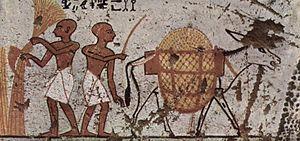
Âne est le nom vernaculaire donné à certaines espèces de mammifères quadrupèdes ongulés de la famille des Équidés, plus petit que le cheval, à longues oreilles et à l'échine saillante. Le plus connu des ânes est l'âne domestique, issu de la domestication de l'âne sauvage d'Afrique, et à partir duquel de nombreuses races ont pu être sélectionnées.
L'Âne commun, appelé plus communément « Âne », est une espèce de mammifères herbivores et ongulés appartenant à la famille des équidés. Souvent comparé au cheval, l'âne a des caractéristiques morphologiques propres qui le différencient clairement de son cousin, ses longues oreilles étant son attribut le plus facilement identifiable. Ces dernières lui offrent une ouïe particulièrement fine, et qui, complétée par un large champ de vision et un odorat fort développé, lui permettent une bonne perception du monde qui l'entoure. Baudet est le nom donné au mâle reproducteur. Les femelles, appelées ânesses, mettent bas après douze mois de gestation un petit nommé ânon. Celui-ci peut se lever et courir peu de temps après sa naissance. L'âne peut également s'hybrider avec d'autres équidés, par exemple avec la jument pour donner naissance à un nouvel animal, le mulet.